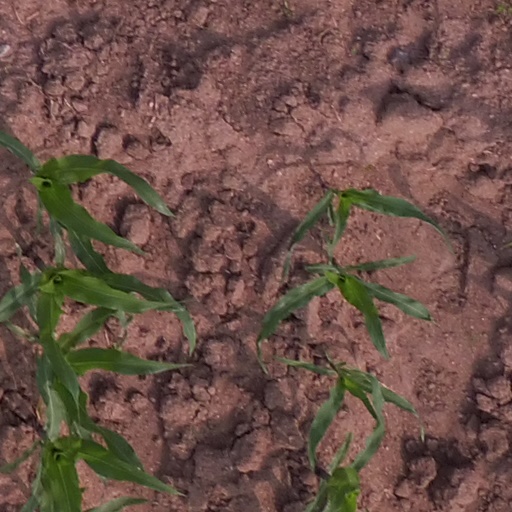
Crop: maize; corn